Cotton 100%

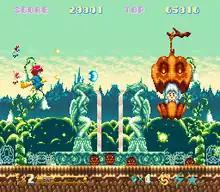
Gameplay screenshot.

"Cotton 100%" is a scrolling shooter game similar to "Cotton: Fantastic Night Dreams" where players assume role of the young witch Cotton who, alongside her fairy companion Silk, travels seven increasingly difficult levels through a fantasy dream-like world on a quest to defeat several monsters and get her Willow candy. The game is perhaps best described as something of a reinterpretation of the original "Cotton" as the enemy graphics and behaviors, gameplay mechanics, some of the stages and bosses, as well as the plot itself are virtually identical to the first game. However, in addition to many unique stages and enemies, the theme and colors in "Cotton 100%" are much brighter, and the actual level mapping is significantly different from the first game.